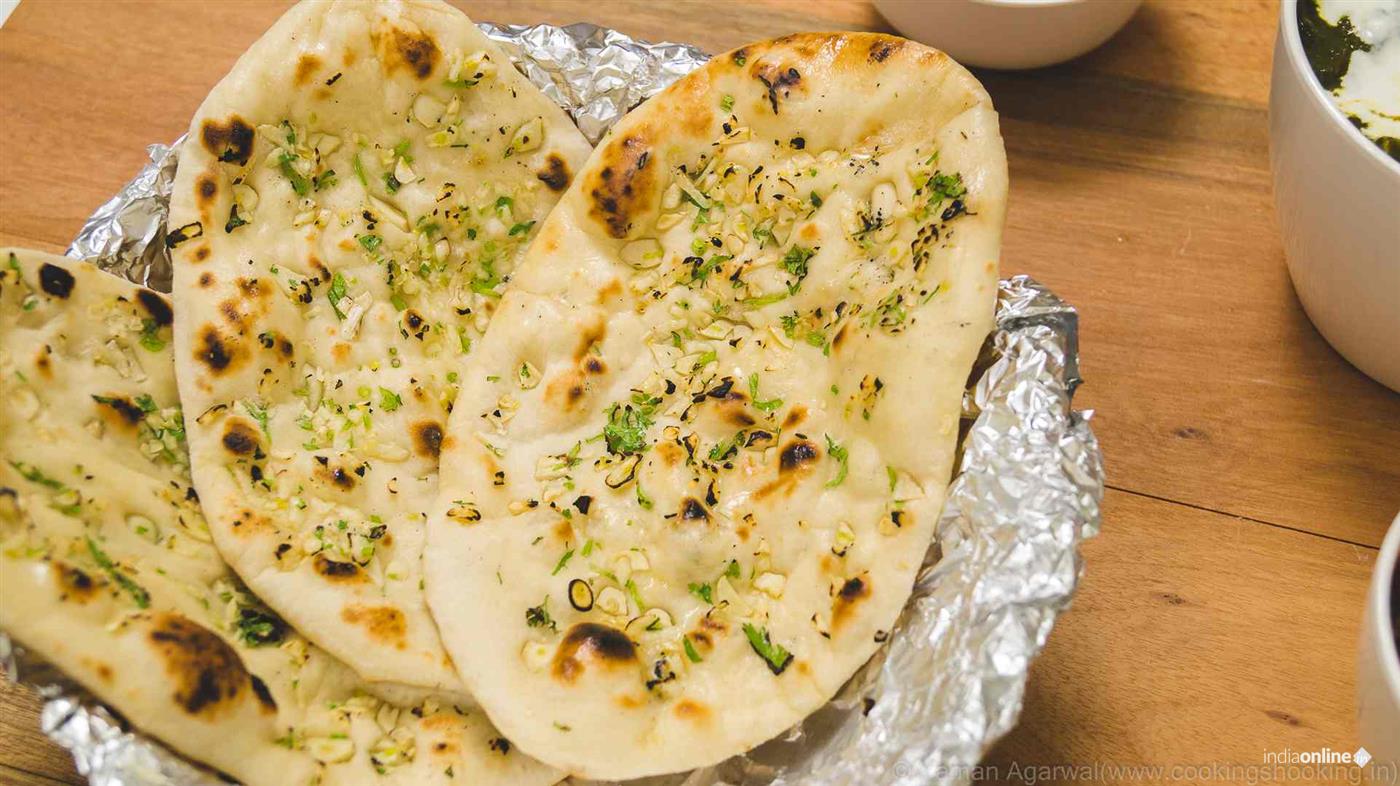
Dish: butter_naan